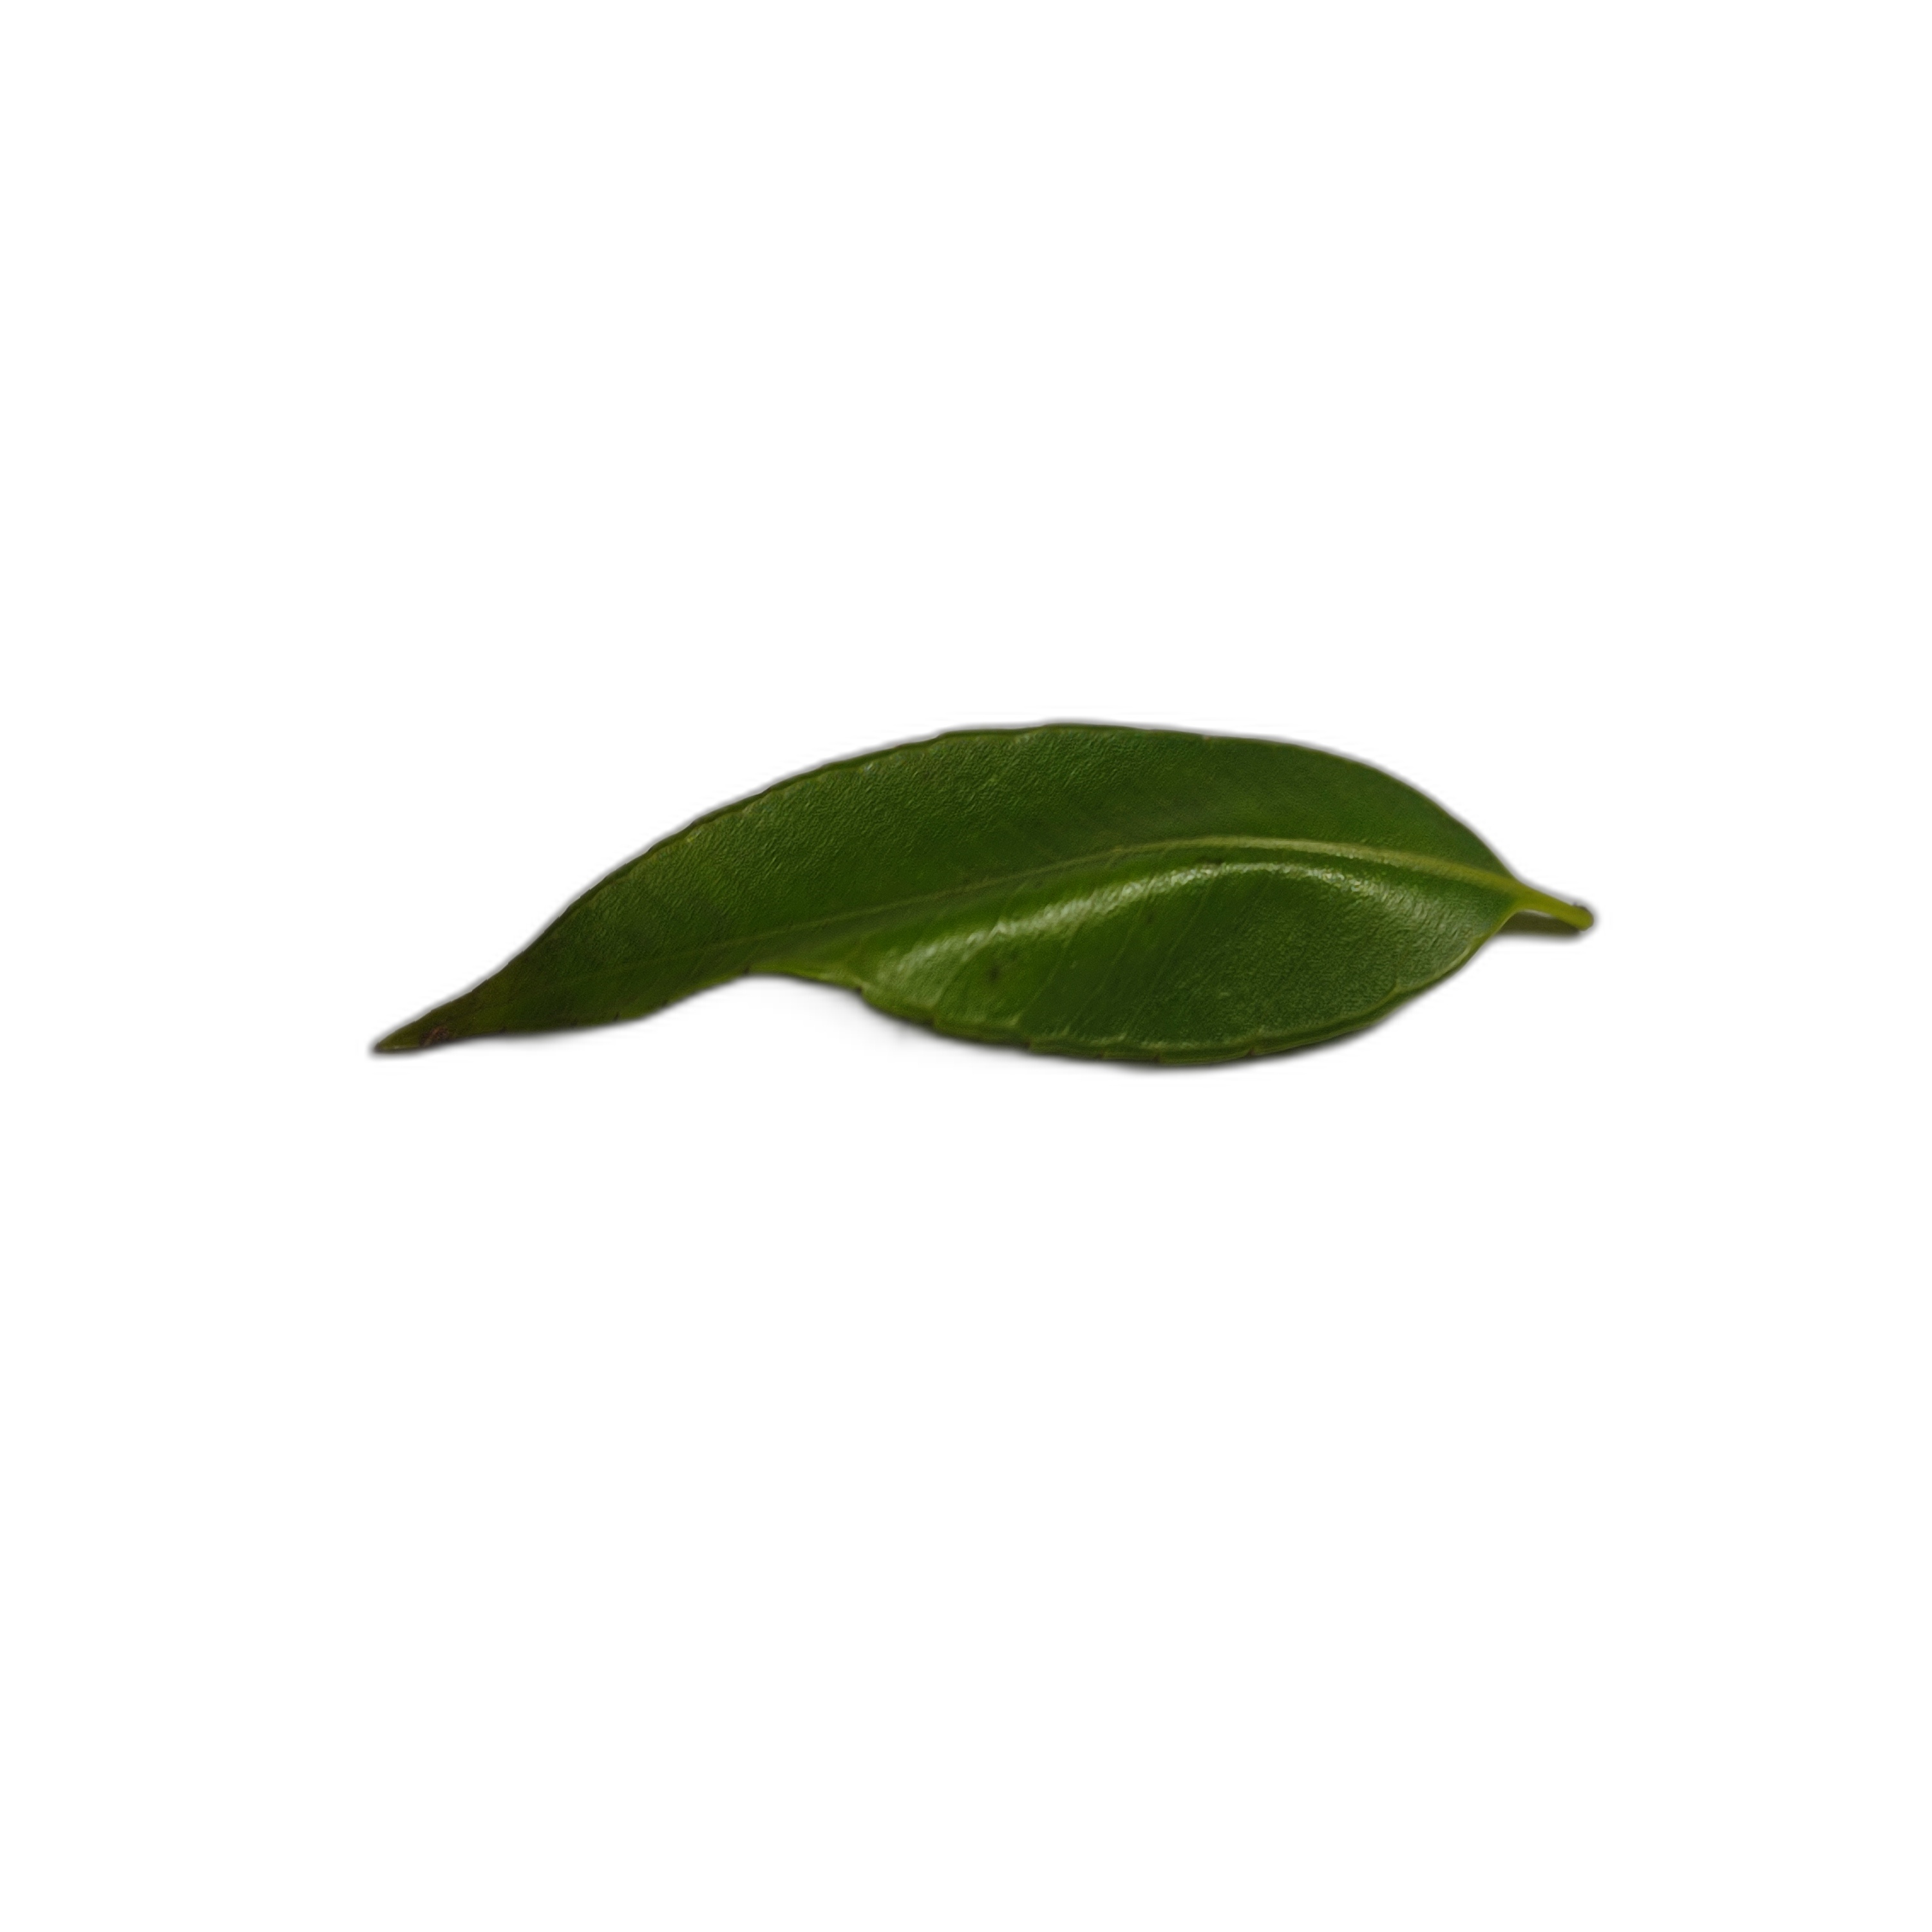
Label: healthy